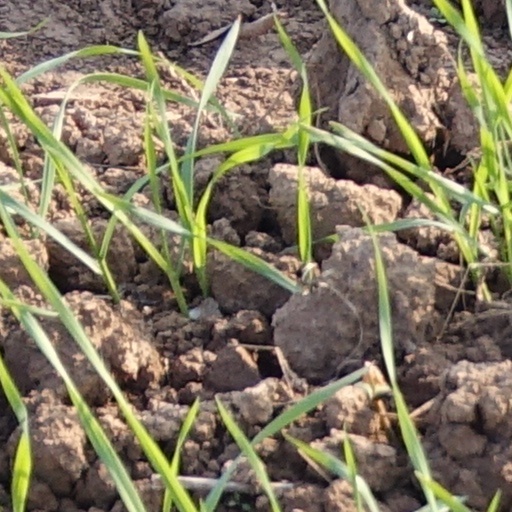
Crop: wheat